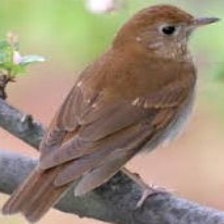
Species: VEERY
Scientific name: CATHARUS FUSCESCENS